Mount's Bay

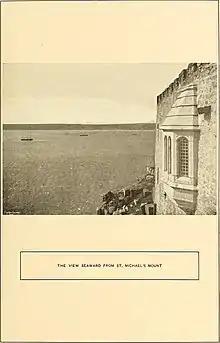

Mount's Bay is a bay on the English Channel coast of Cornwall, England, stretching from the Lizard Point to Gwennap Head. In the north of the bay, near Marazion, is St Michael's Mount; the origin of name of the bay. In summer, it is a generally benign natural harbour. However, in winter, onshore gales present maritime risks, particularly for sailing ships. There are more than 150 known wrecks from the nineteenth century in the area. The eastern side of the bay centred around Marazion and St Michael's Mount was designated as a Marine Conservation Zone in January 2016.